Catacomb 3-D

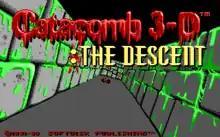
Title screen

Catacomb 3-D (also known as Catacomb 3-D: A New Dimension, Catacomb 3-D: The Descent, and Catacombs 3) is a first-person shooter video game, the third in the "Catacomb" series, the first of which to feature 3D computer graphics. It was developed by id Software and originally published by Softdisk under the Gamer's Edge label, released in November 1991. The player takes control of the high wizard Petton Everhail, descending into the catacombs of the Towne Cemetery to defeat the evil lich Nemesis and rescue his friend Grelminar.